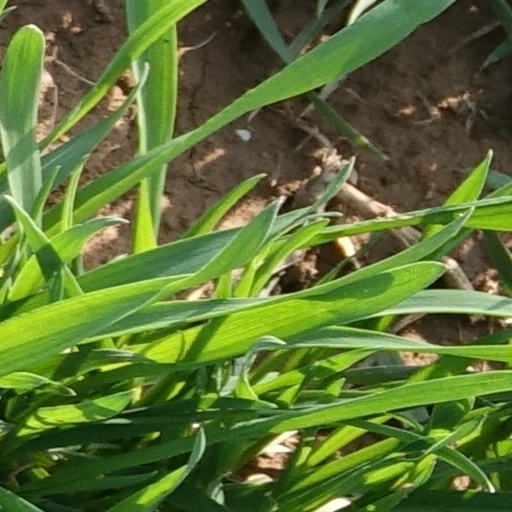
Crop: wheat